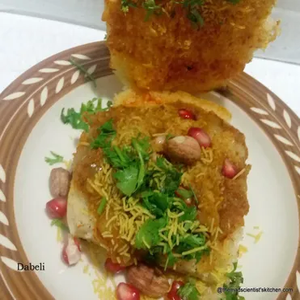
Dish: dabeli